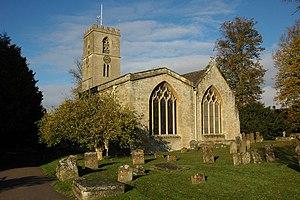
Charlbury est une petite ville et une paroisse civile de l'Oxfordshire, en Angleterre. Elle est située dans le nord-ouest du comté, à l'orée de la forêt de Wychwood et du massif des Cotswolds, à une dizaine de kilomètres au nord de la ville de Witney. L'Evenlode, un affluent de la Tamise, traverse la ville. Administrativement, elle relève du district du West Oxfordshire. Au recensement de 2011, elle comptait 2 830 habitants.